Geevarghese Timotheos

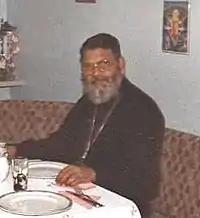
Timotheos in 1996

Geevarghese Mar Timotheos (2 February 1928 – 4 June 2019) was an Indian Syro-Malankara Catholic Bishop of Tiruvalla.